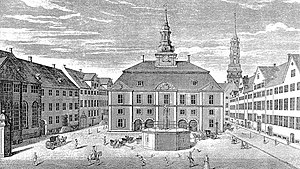
Johan Cornelius Krieger (arkitekt)
Københavns Rådhus (1728-1795) tegnet af Johan Cornelius Krieger og Johan Conrad Ernst.
Johan Cornelius Krieger var en dansk bygmester og arkitekt.